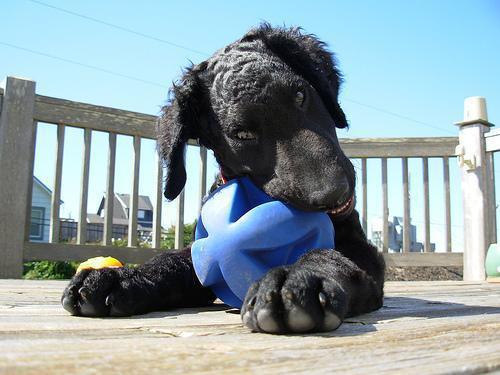
curly-coated_retriever